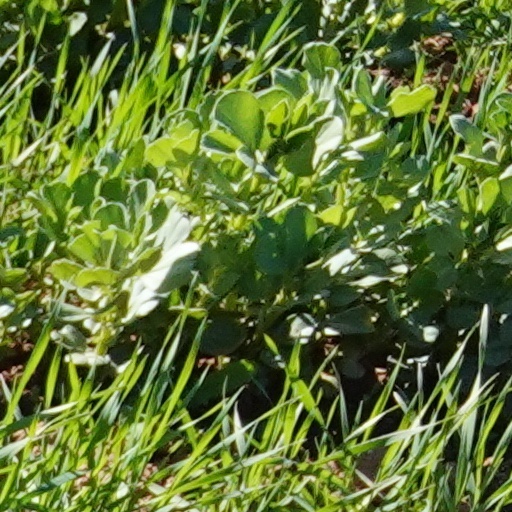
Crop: wheat